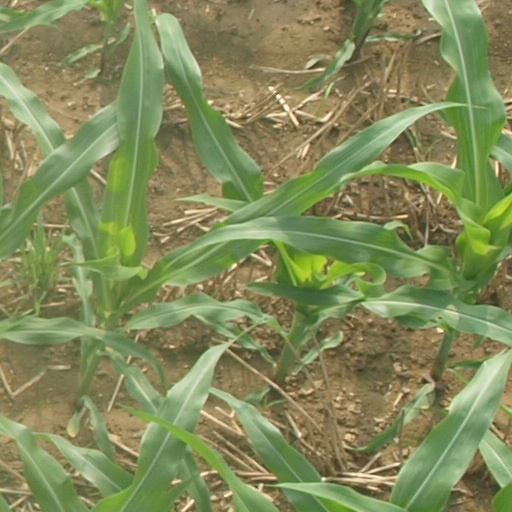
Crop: maize; corn